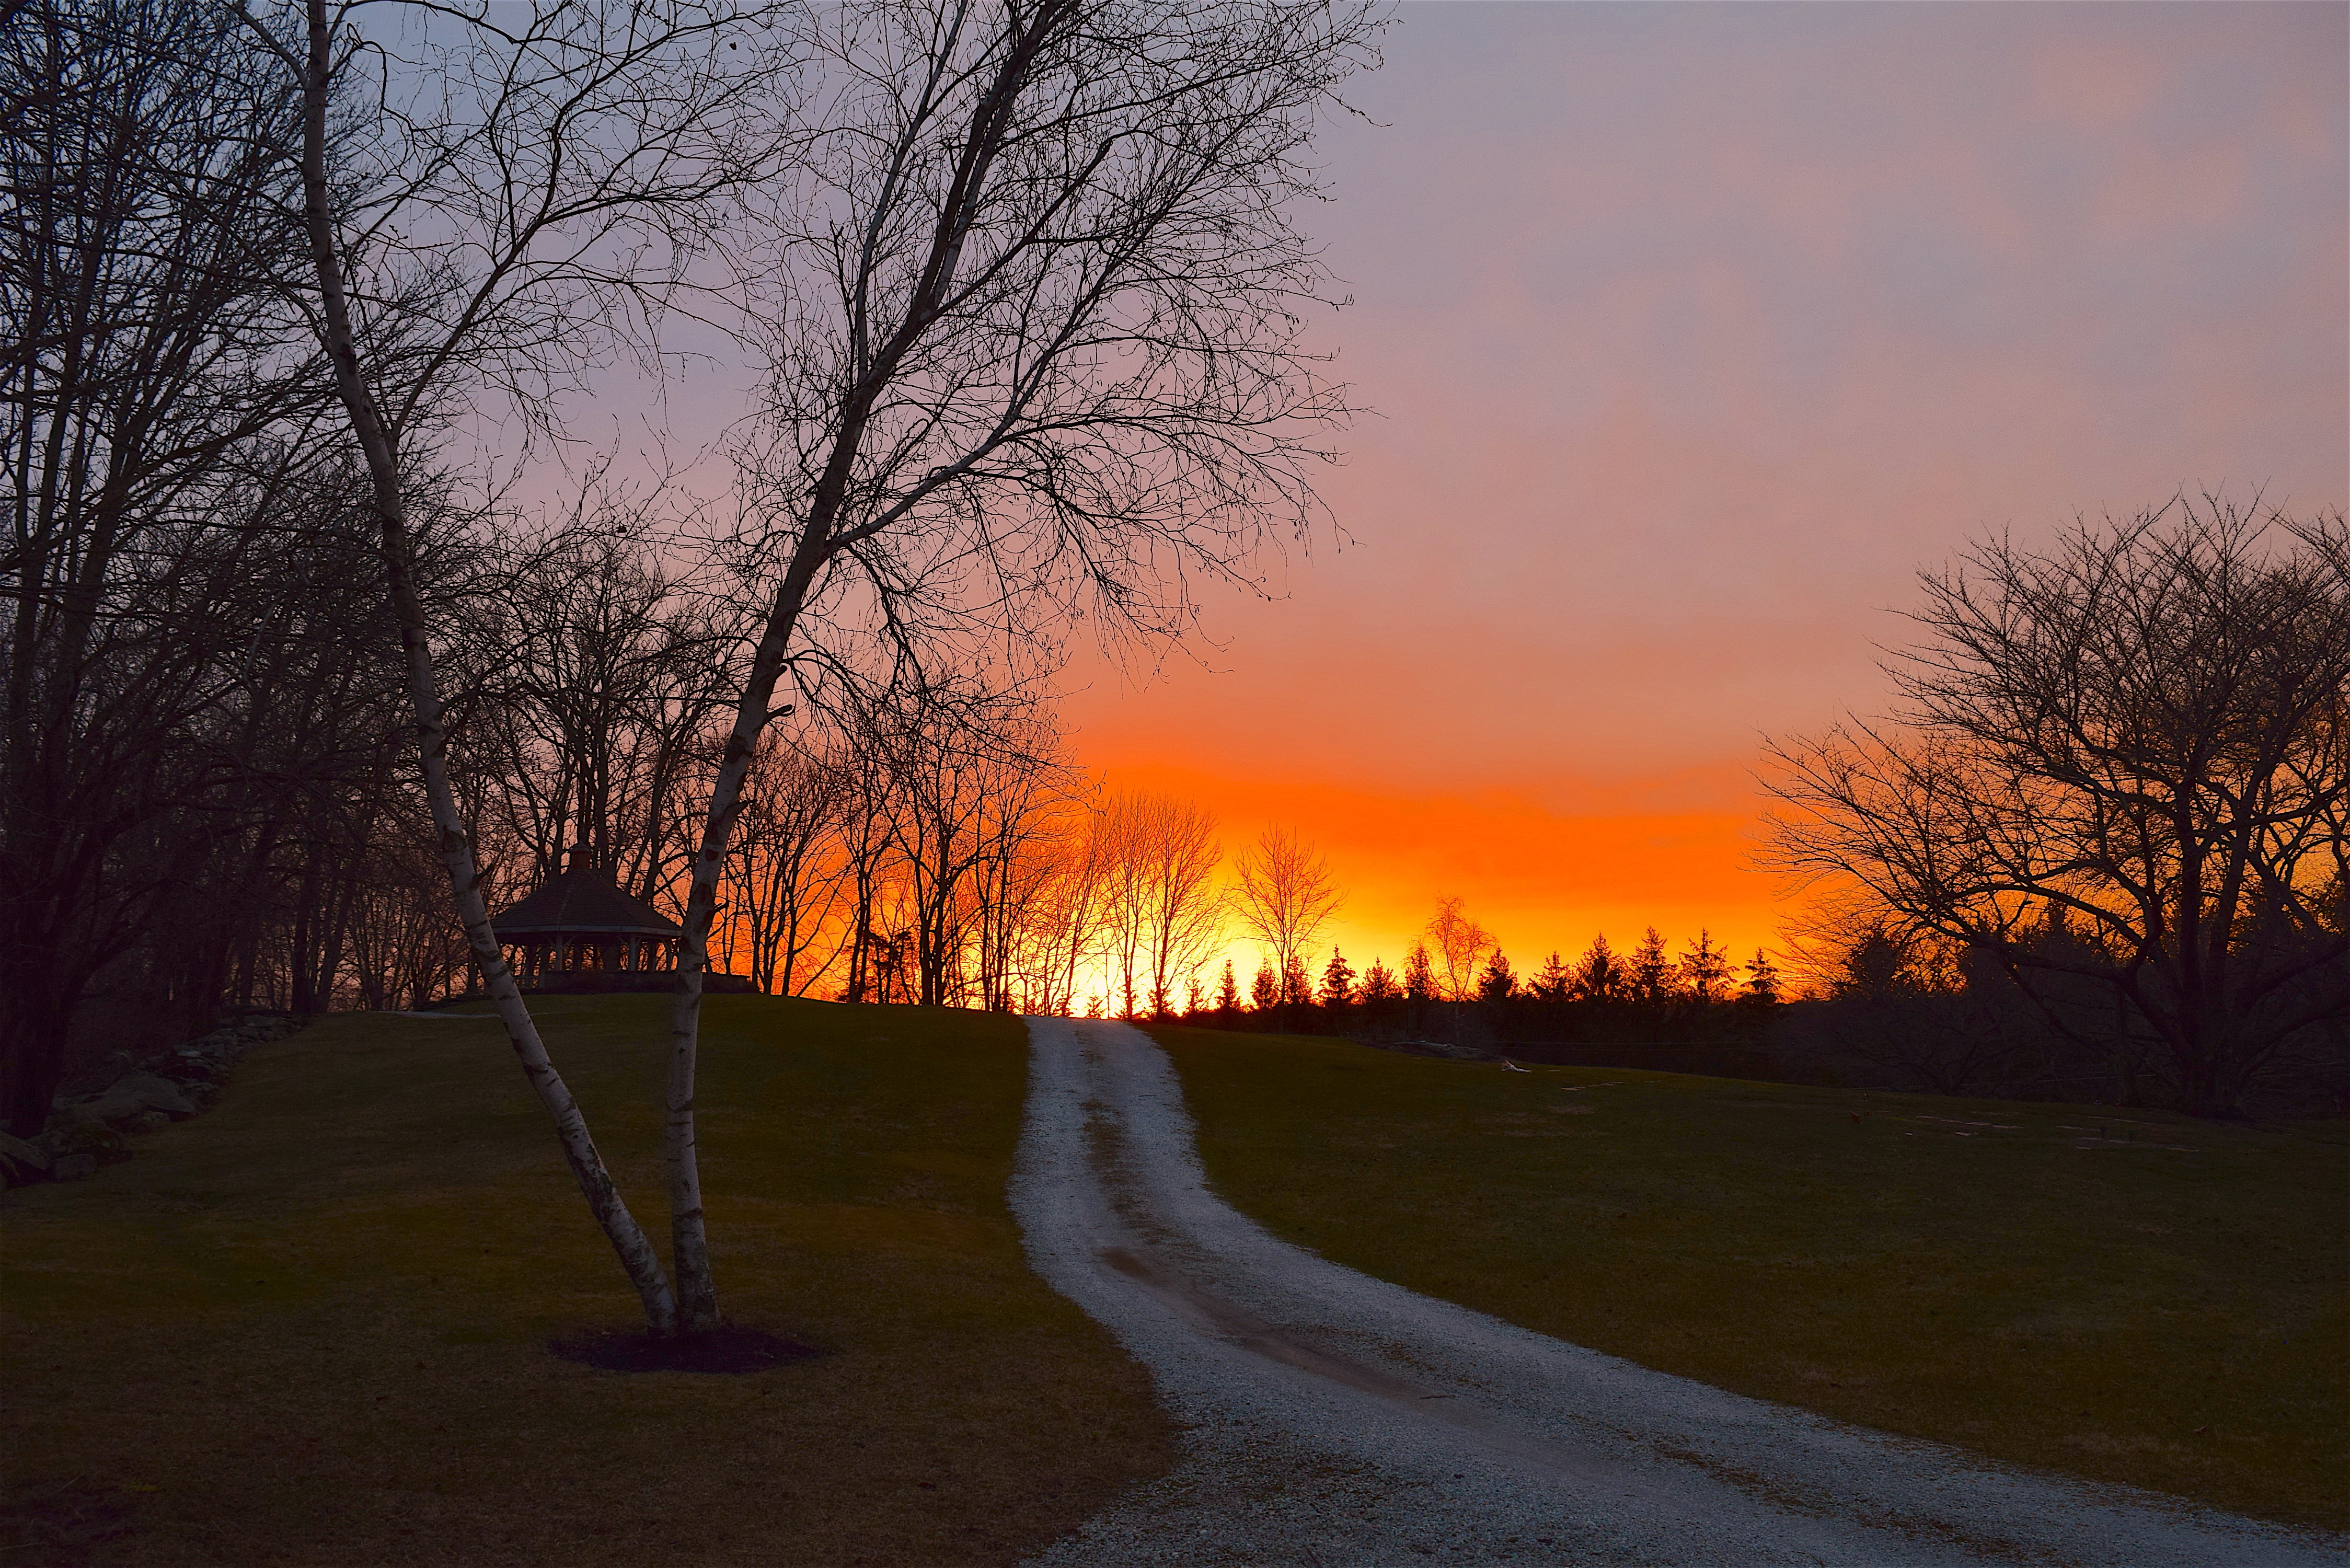
landscape, tree, nature, grass, outdoor, winter, light, cloud, sky, sun, sunrise, sunset, mist, field, sunlight, morning, dawn, dusk, evening, twilight, orange, red, scenic, color, autumn, park, gazebo, colorful, season, bright, sundown, rural area, atmospheric phenomenon, woody plant